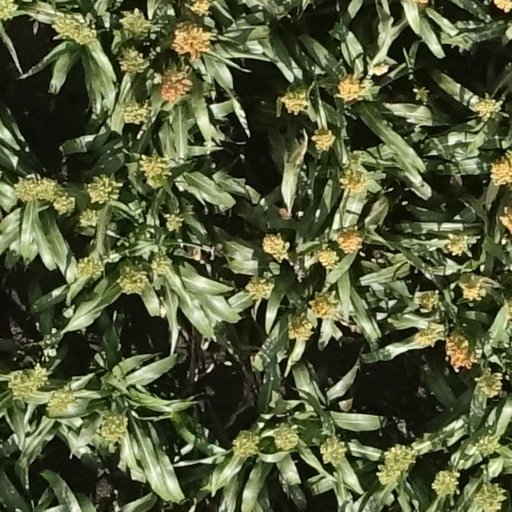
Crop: sorghum